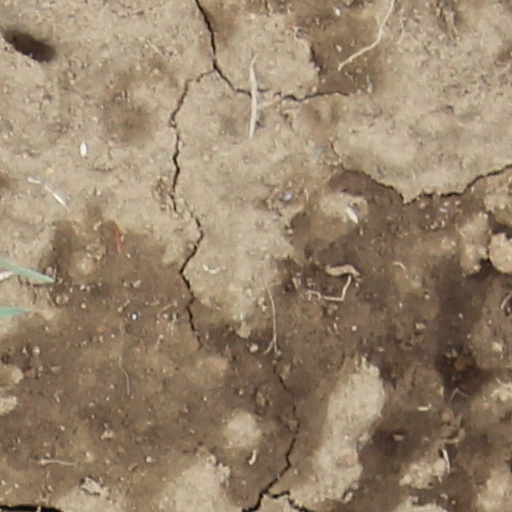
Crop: wheat